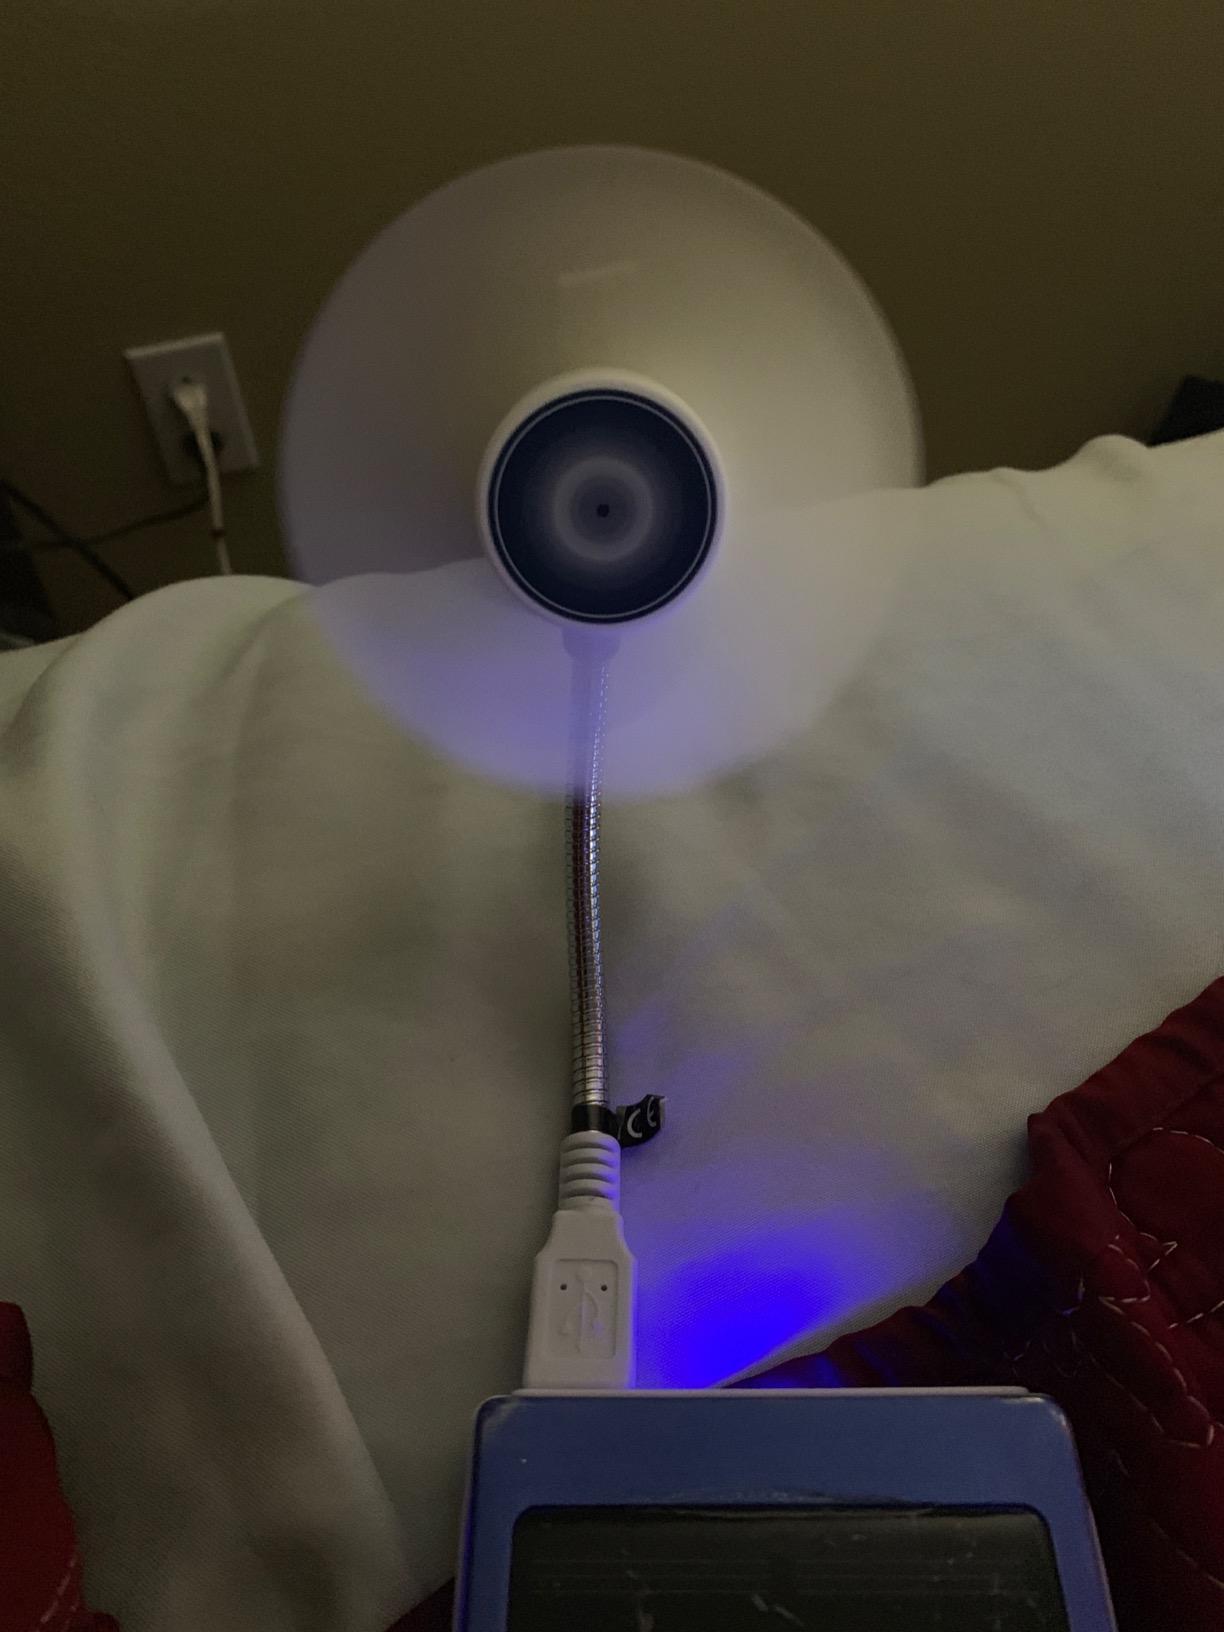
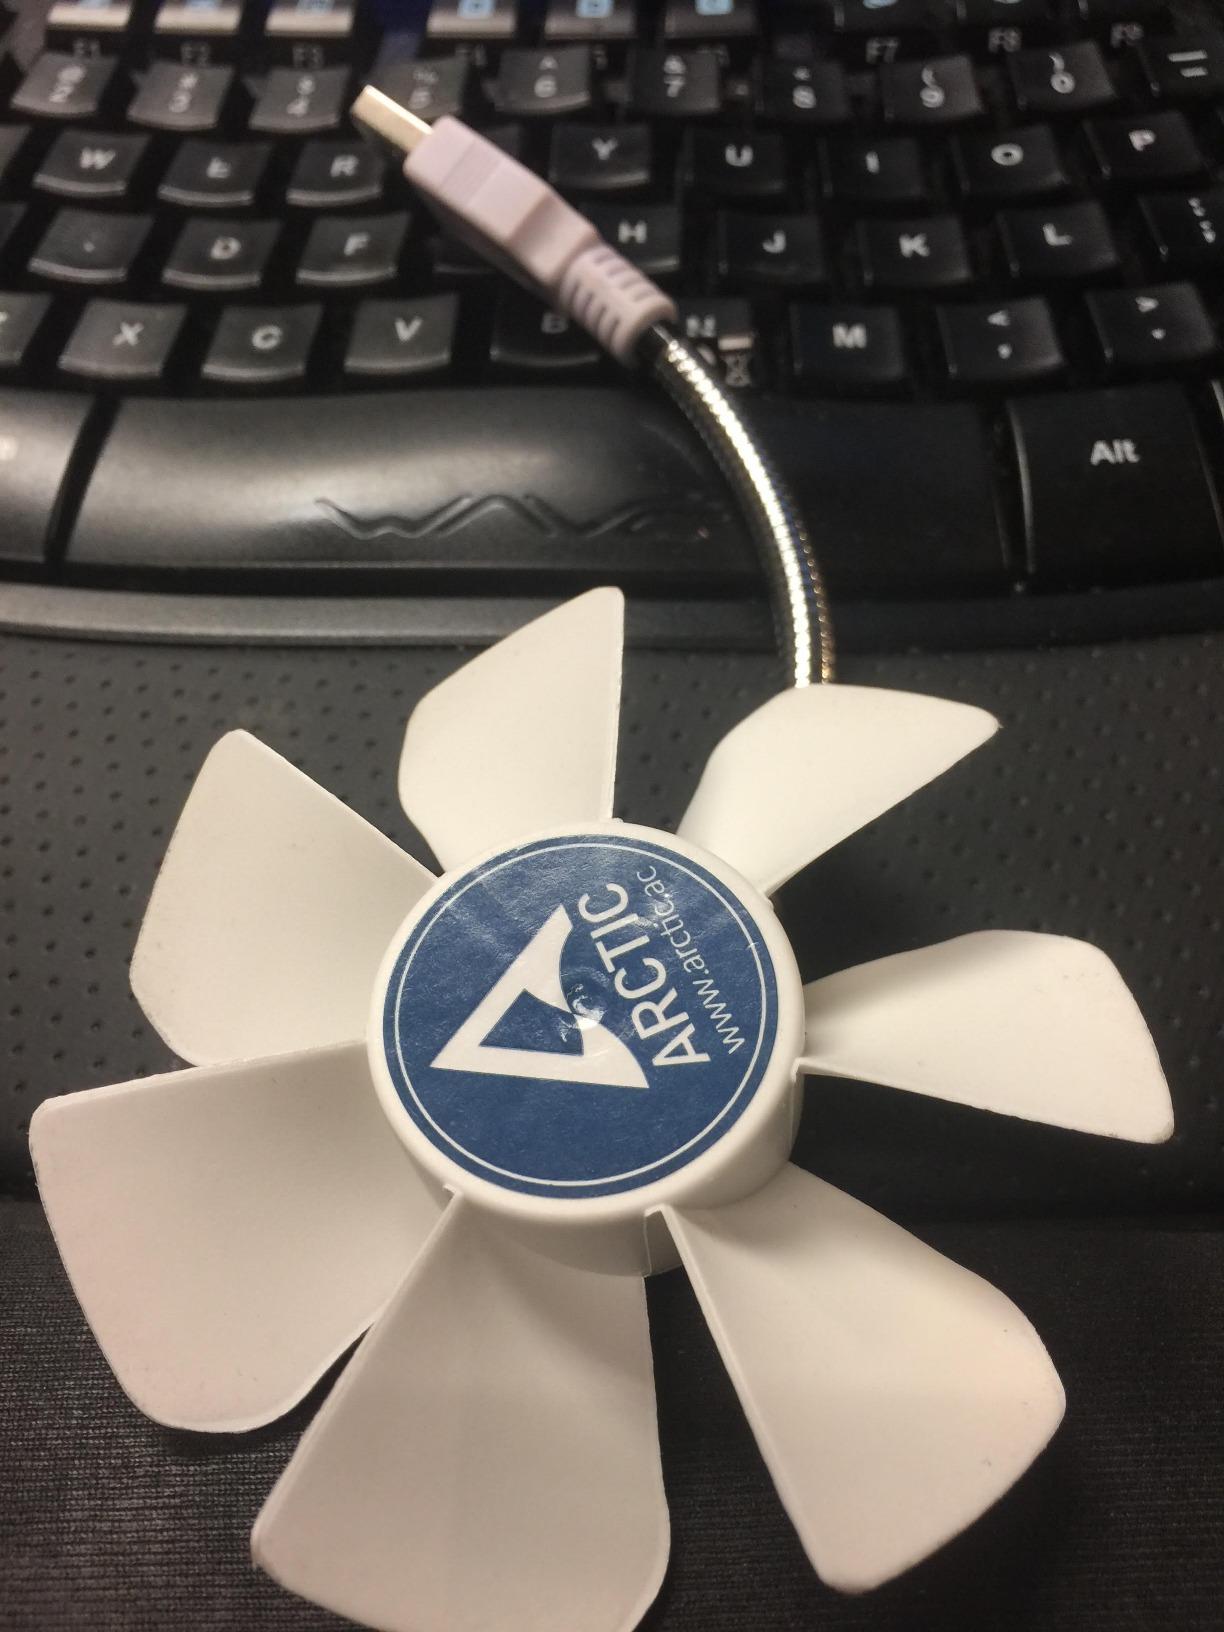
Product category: fan
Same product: yes